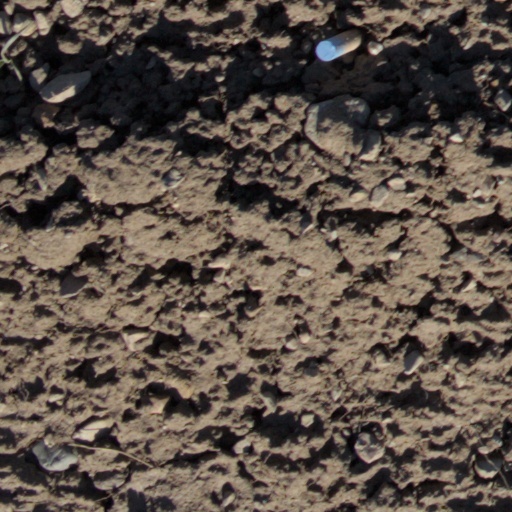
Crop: wheat